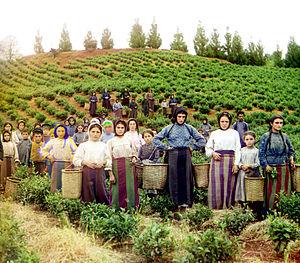
La cueillette est une activité humaine consistant à prélever sur certaines plantes ou certains champignons d'un écosystème en plein air, une ou quelques-unes de leurs parties utiles, en particulier des fruits ou des fleurs arrivés à maturité que l'on destine à la consommation alimentaire ou à la production de certaines matières premières naturelles. On parle aussi de cueillette pour le ramassage ou la récolte de petits animaux comestibles comme les escargots, les huîtres, les moules, les chenilles et certains Insectes.